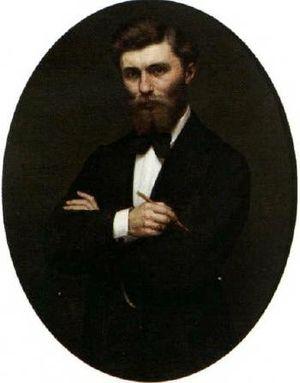
Jules Bilmeyer est un architecte belge né à Berchem le 4 novembre 1850 et décédé dans la même ville le 13 juin 1920.